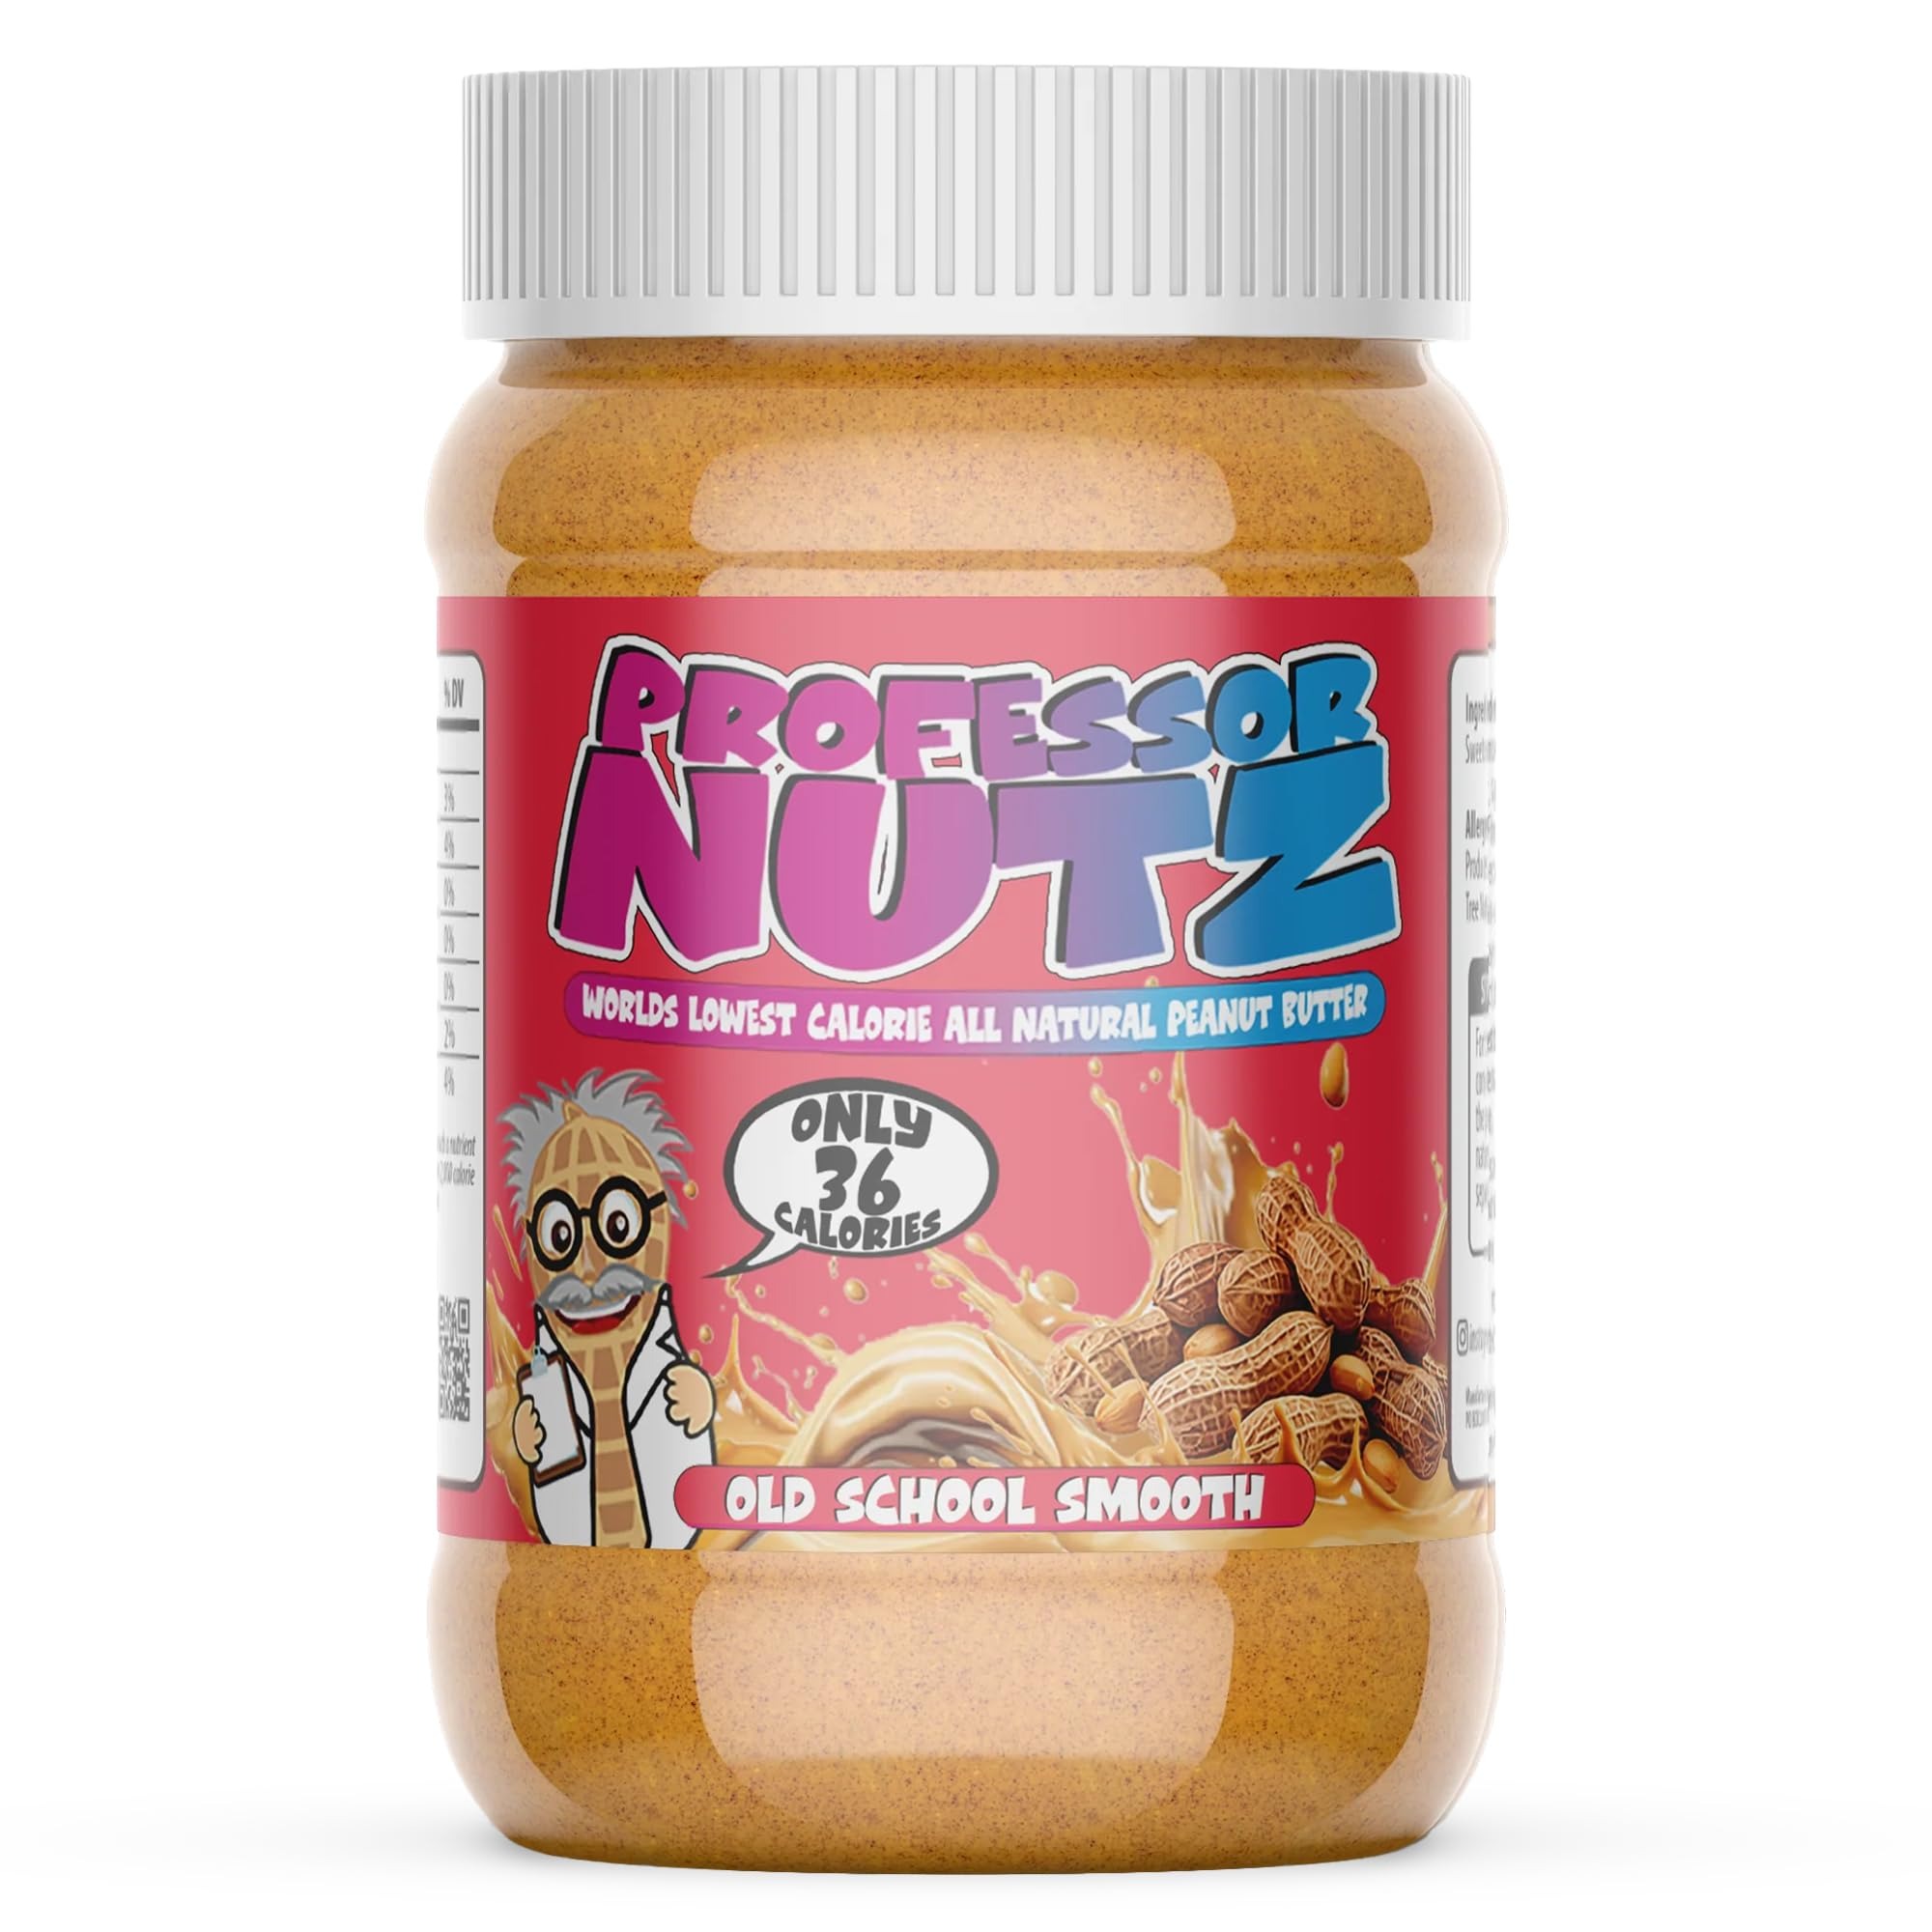
Item Name: Professor Nutz Organic Peanut Butter- Low Calorie, Nut Butter, Natural Peanut Butter, Natural Fiber, Healthy Peanuts, Great source of Protein, 30 Essential Vitamins & Minerals - 12.41 Oz, Original
Bullet Point 1: Organic Peanut Butter: 7 grams of protein per ounce of Natural Peanut Butter, 30 Essential Vitamins &amp; Minerals, Only 1 gram of sugar per ounce. Great for men and women
Bullet Point 2: All Natural Ingredients: Professor Nutz Organic Peanut Butter is made with 6 nautral ingredients: Double Roasted Runner Peanuts, Corn Fiber, Grape Seed Extract, Sea Salt, Stevia Plan Extract, Organic Safflower Lecithin
Bullet Point 3: “The World’s Lowest Calorie, All Natural Peanut Butter” Professor Nutz uses the power of natural fiber to create the world’s lowest calorie peanut butter. Fiber binds TO fat! NATURAL FIBER Professor Nutz is the first peanut butter to incorporate added natural fibers that helps your metabolism work better.
Bullet Point 4: Professor Nutz leverages the power of RealSalt: a cleaner form of salt mined from ancient dead seas, rich in minerals necessary for health and free-from pollutants and harmful effects of the environment.
Product Description: Professor Nutz is the first peanut butter to incorporate added natural fibers that helps your metabolism work better. Over 2 years in development Professor Nutz brings us great peanut butter taste without weight gain. Delicious taste at only 28 kcal per serving & fortified with RealSalt, certified aflatoxin-free. Now you don’t have to avoid PB&J’s, peanut butter cookies, and peanut butter snacking.
Value: 12.4
Unit: Ounce

Price: 18.99